Hill 62 Memorial

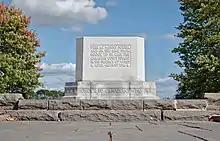
Close-up of the central granite block monument, showing the English inscription

The inscription is factually incorrect as the memorial sits on Hill 62, also known as Torr Top. Mount Sorrel is a different hill, which is about 850 metres south-southeast of the memorial and can be seen from the memorial park.